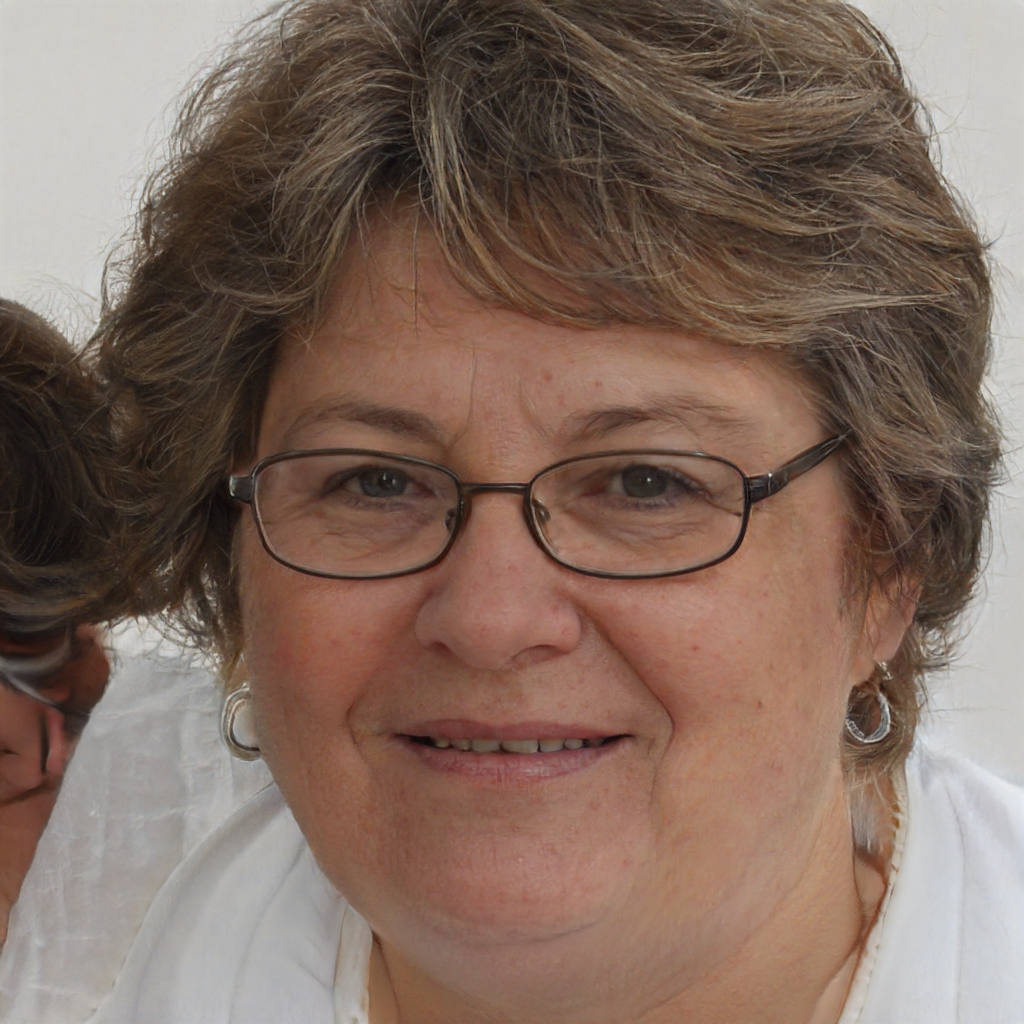
Portrait style: Real Portrait